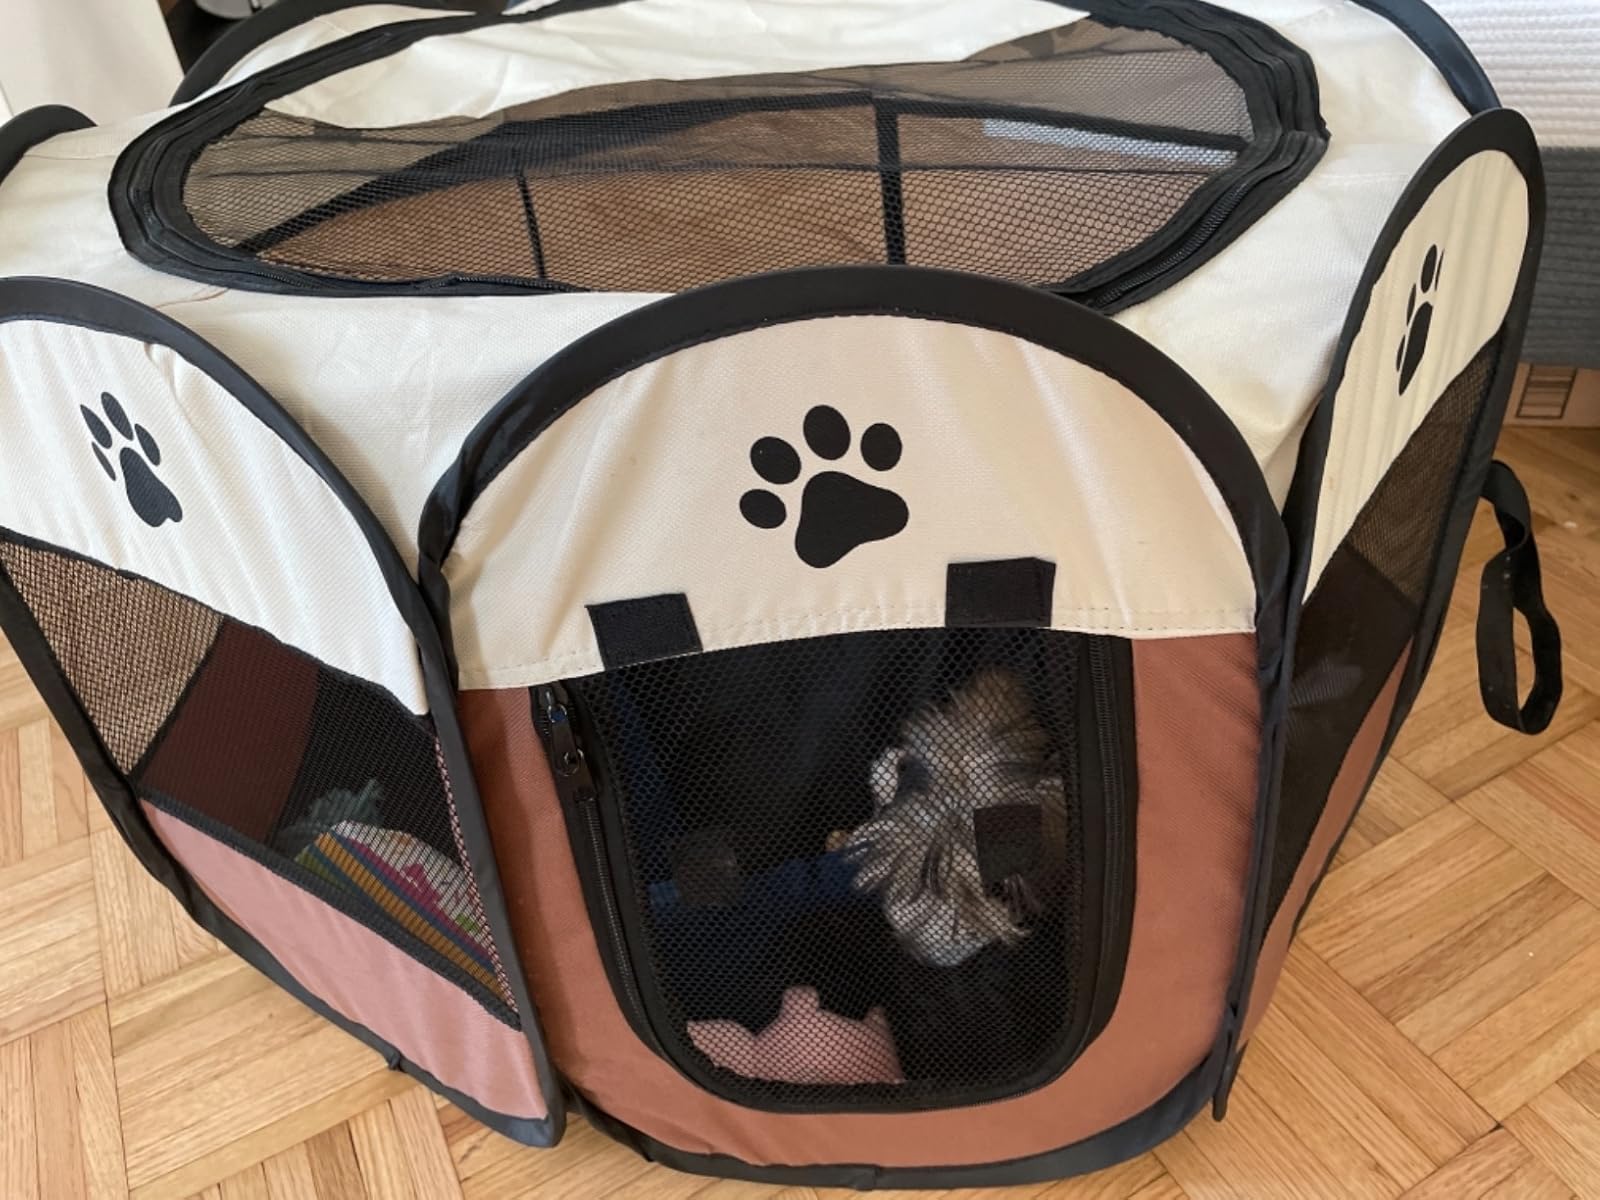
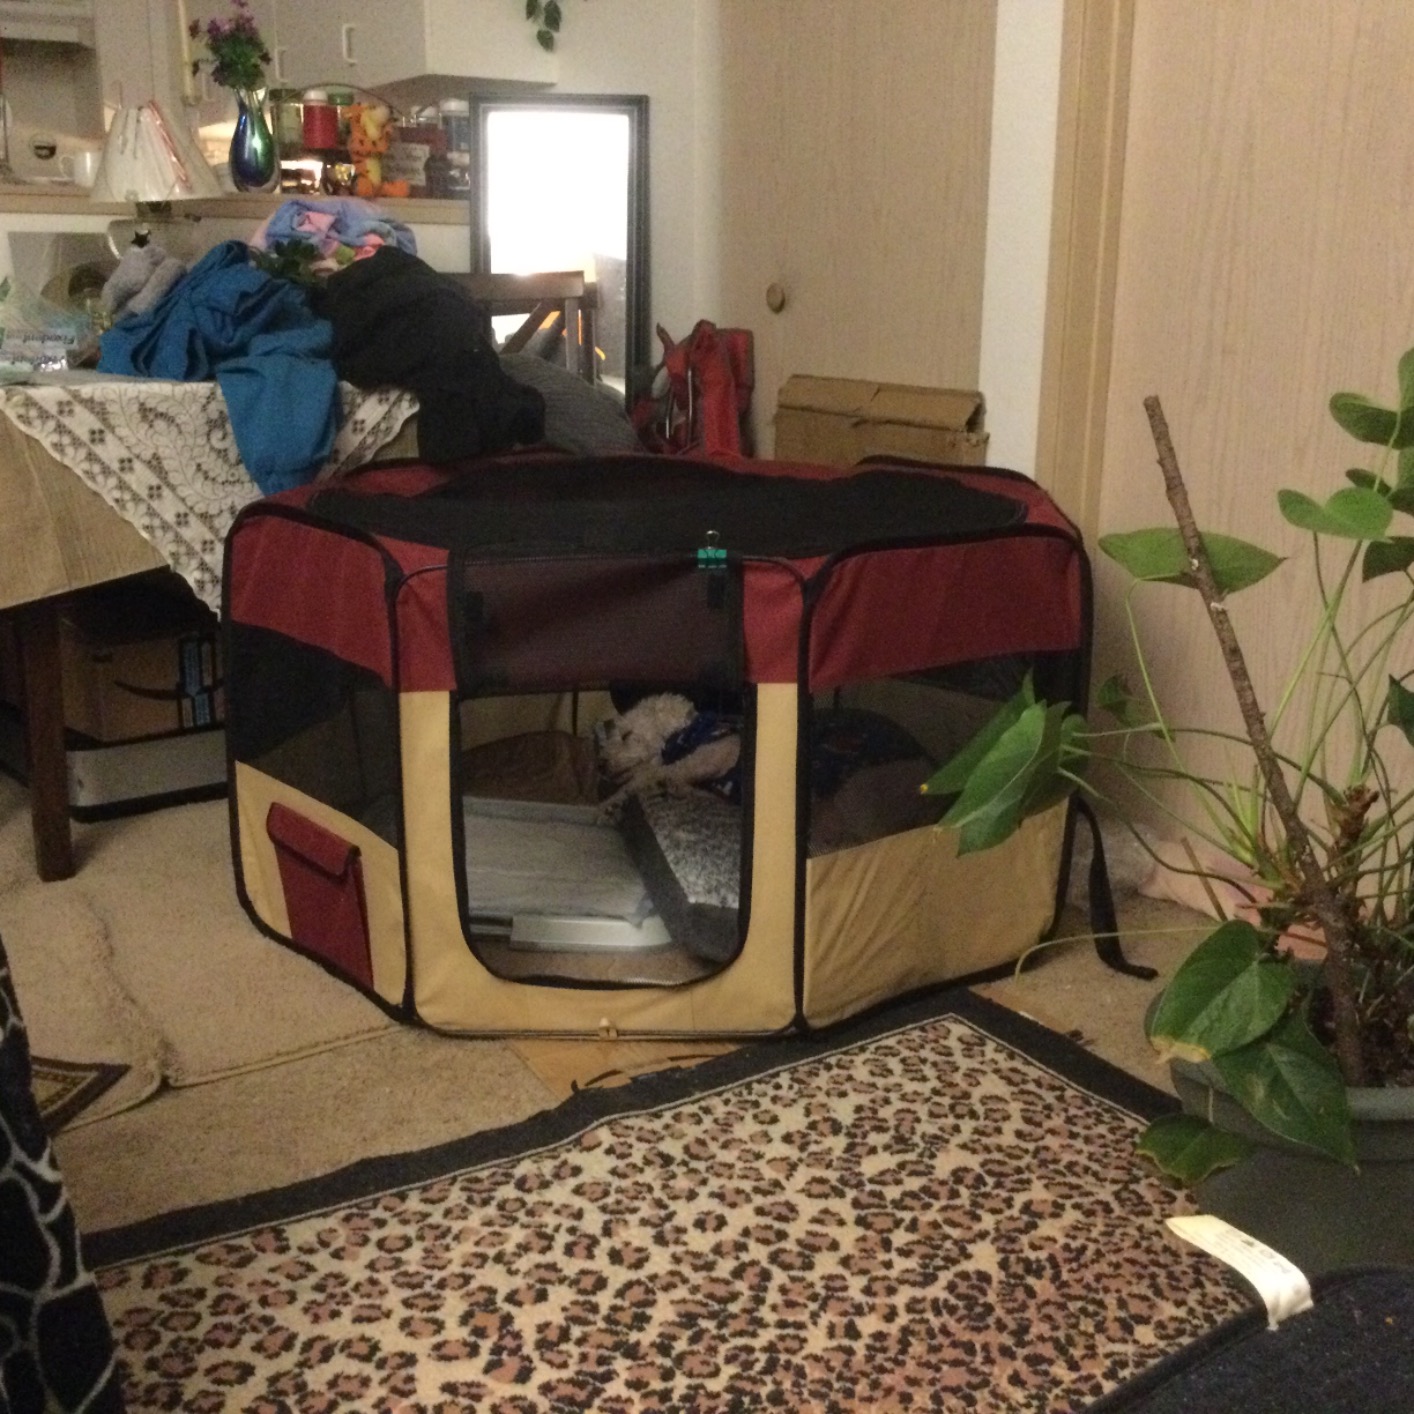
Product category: items_kennel
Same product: no